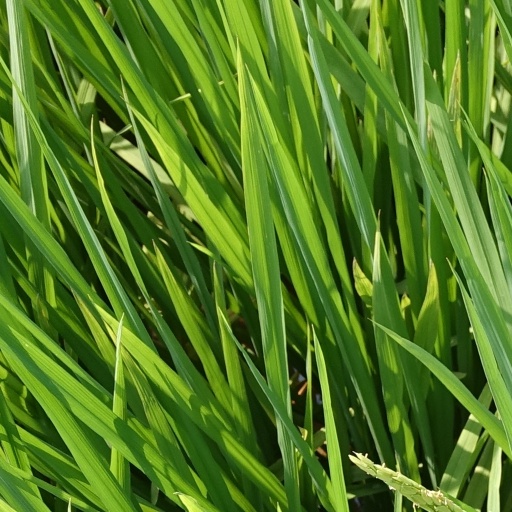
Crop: rice